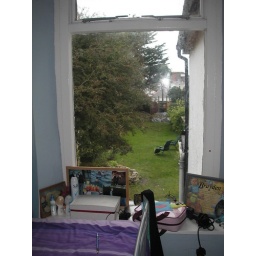
View from B's room. A pigeon and her 2 babies live in the tree directly outside his window.